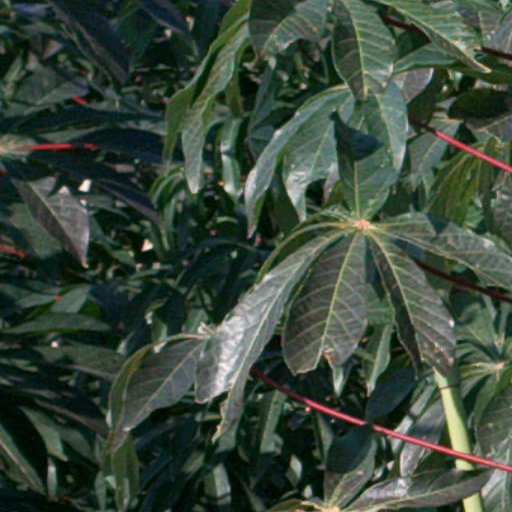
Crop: cassava